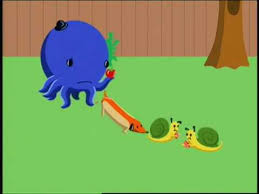
Portrait style: Cartoon Portrait